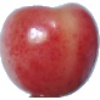
Label: cherry_rainier